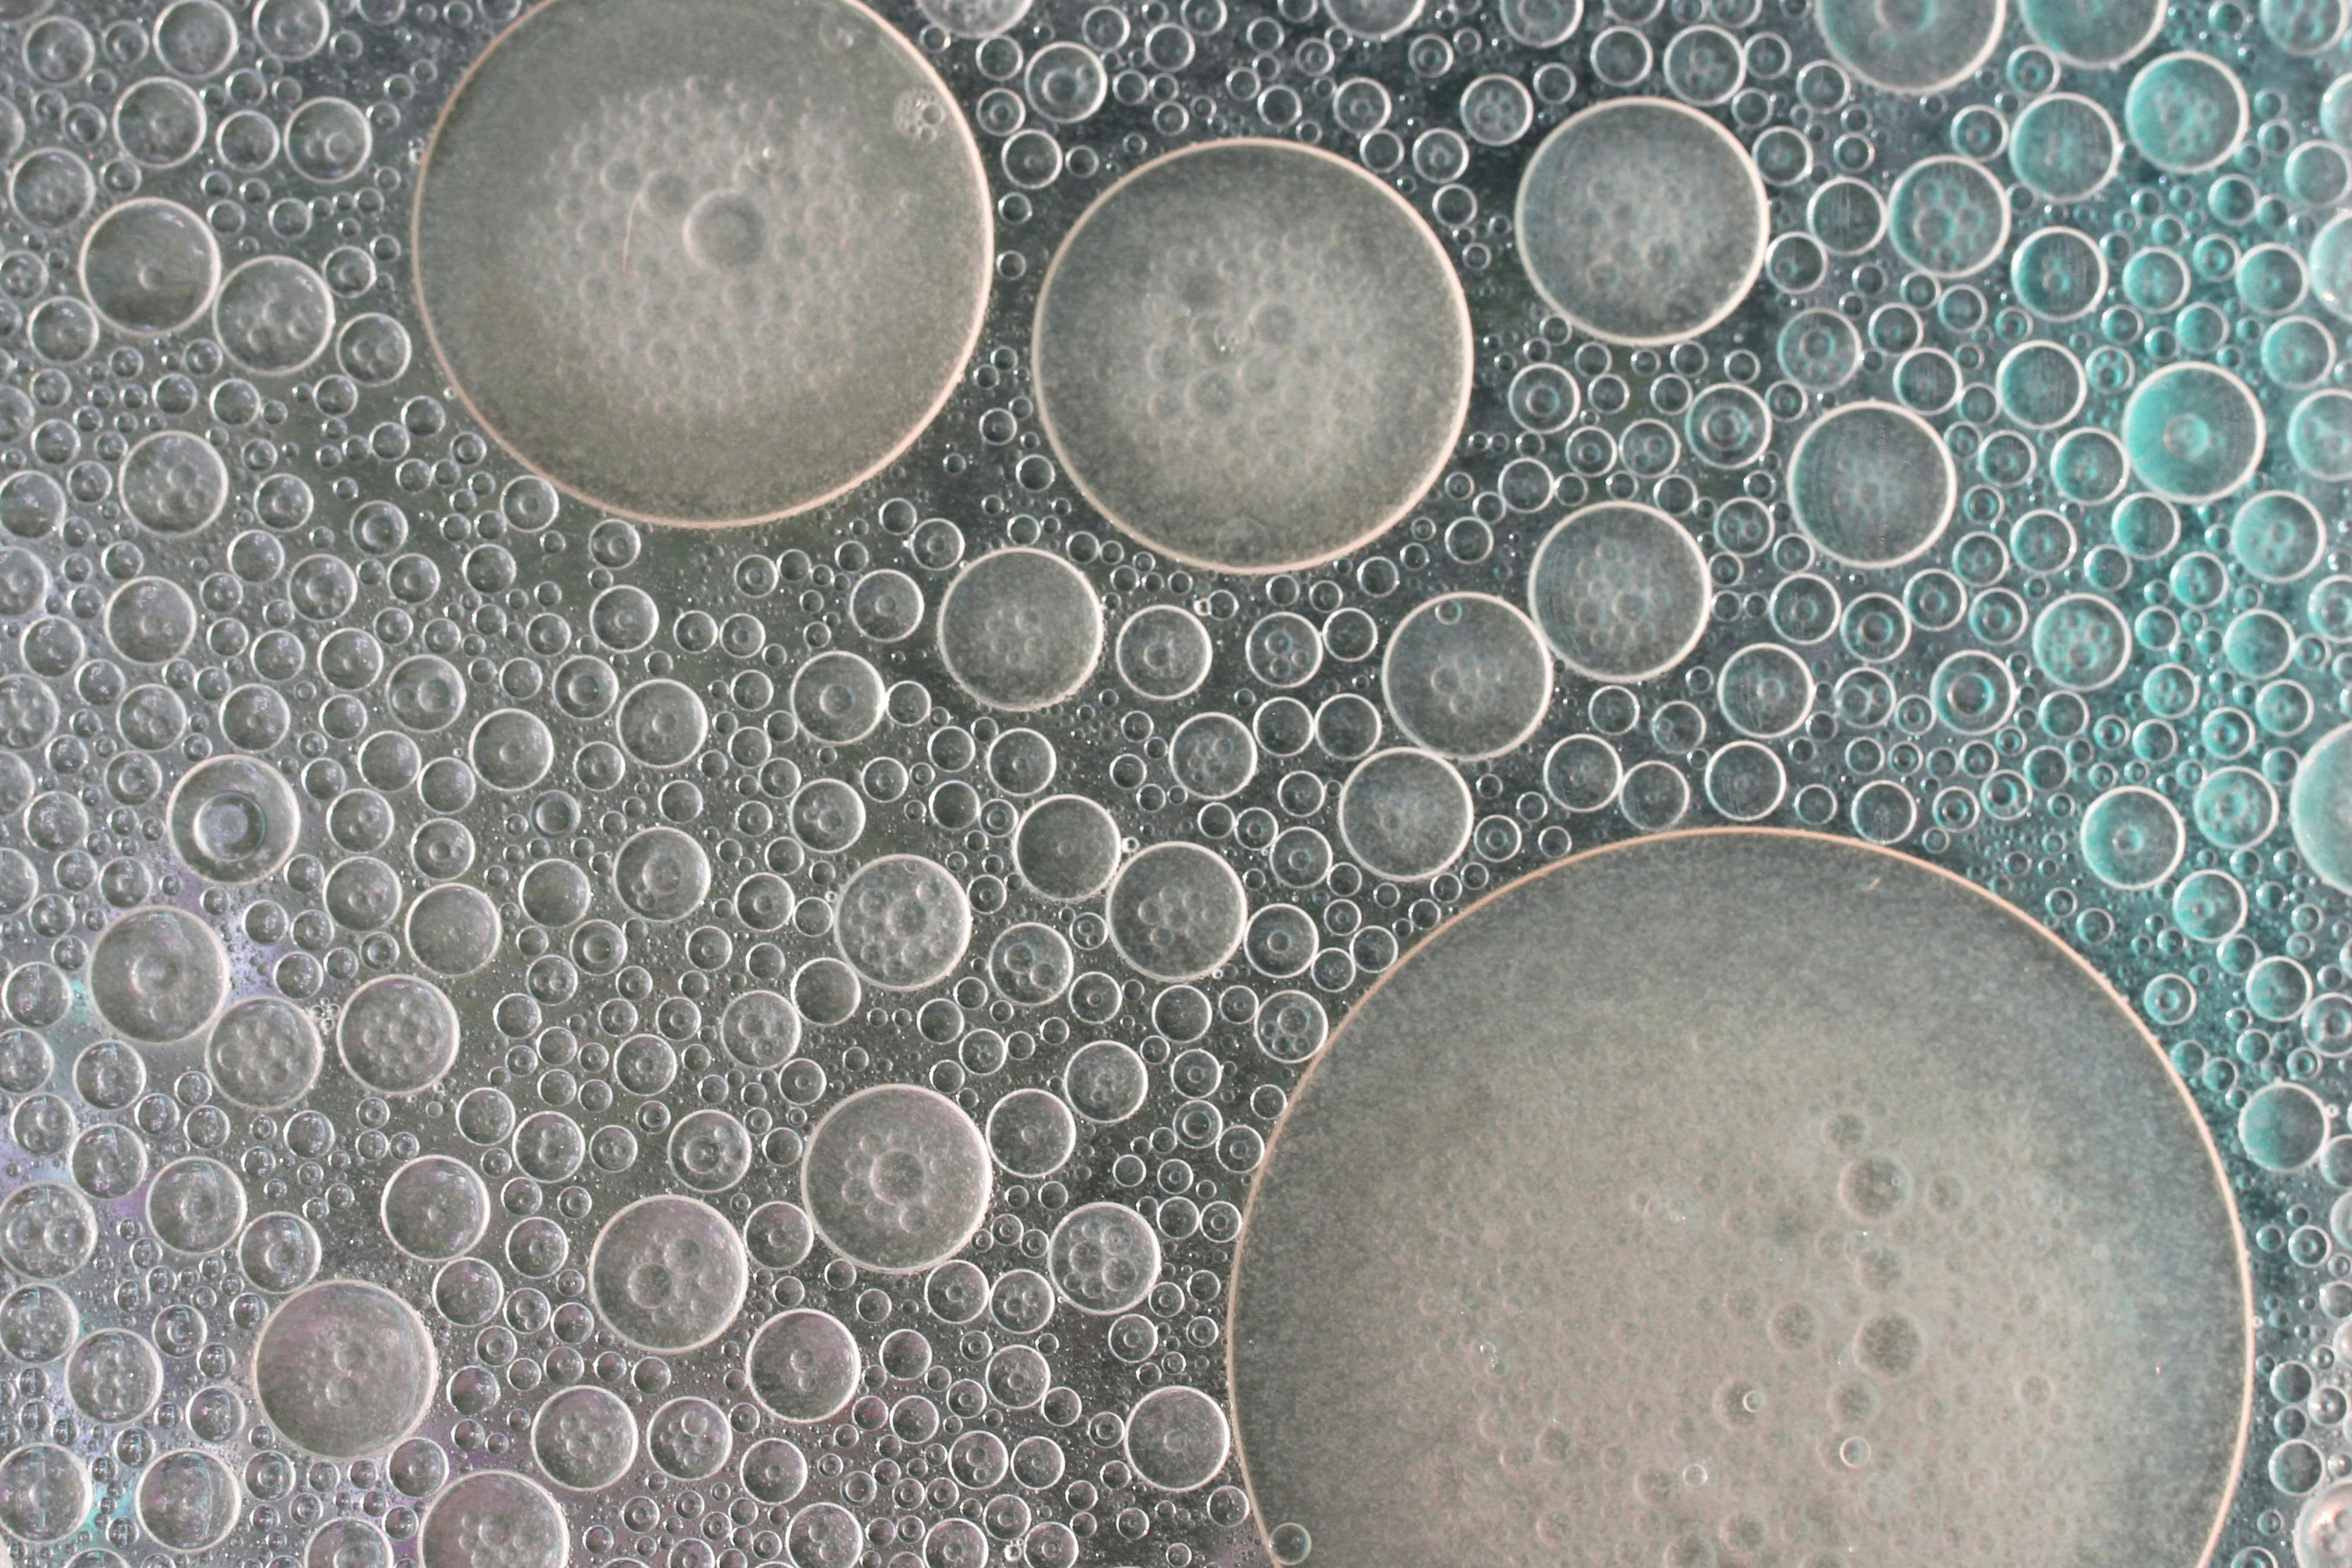
art, water, grey, font, liquid, circle, pattern, monochrome, metal, illustration, close up, space, monochrome photography, stock photography, automotive tire, still life photography, auto part, symmetry, steel, moisture, tree, drop, precipitation, macro photography, audio equipment, visual arts, concrete, darkness